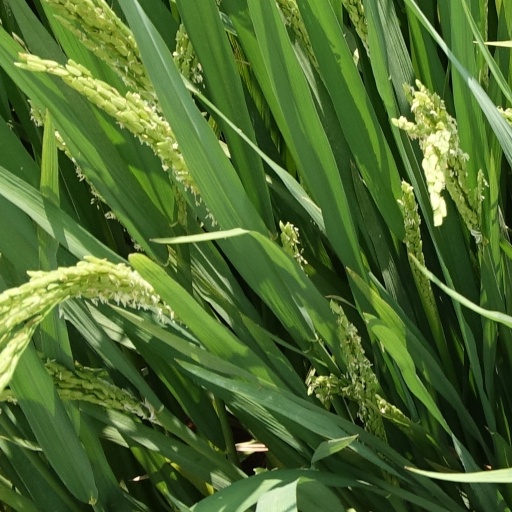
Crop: rice